Grande Dixence Dam

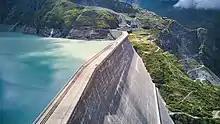
Tourists walking on 700 metre-long top of the dam

The Grande Dixence Dam is a high, long concrete gravity dam. The dam is wide at its base and wide at its crest. The dam's crest reaches an altitude of . The dam structure contains approximately of concrete. To secure the dam to the surrounding foundation, a grout curtain surrounds the dam, reaching a depth of and extending on each side of the valley.